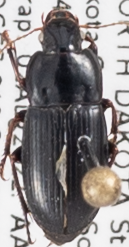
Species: Harpalus opacipennis
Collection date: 2022-08-02
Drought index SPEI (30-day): -0.844
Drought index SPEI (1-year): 1.28
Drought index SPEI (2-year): -0.8